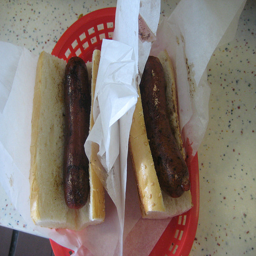
A red basket filled with two hot dogs on buns.
Two hot dogs on a bun in a basket.
A red basket with two hot dogs in it
Someone is having a lunch of just two sausages on a bun.
Two sausage hotdogs are in the red basket.